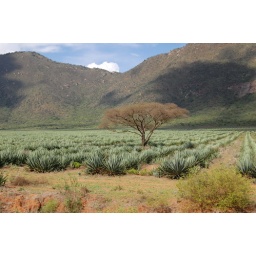
Acacia tree in a field of some crop.